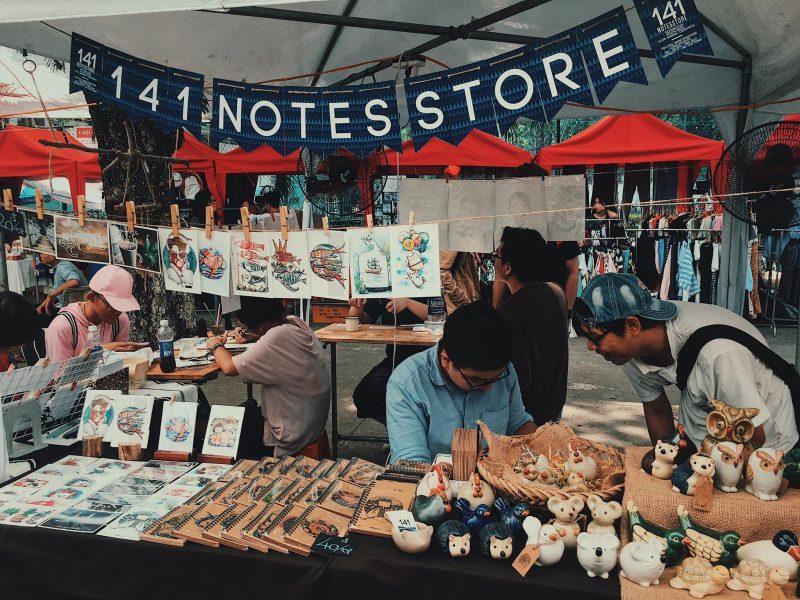
có nhiều sản phẩm đồ lưu niệm được bày bán bên trong cửa hàng